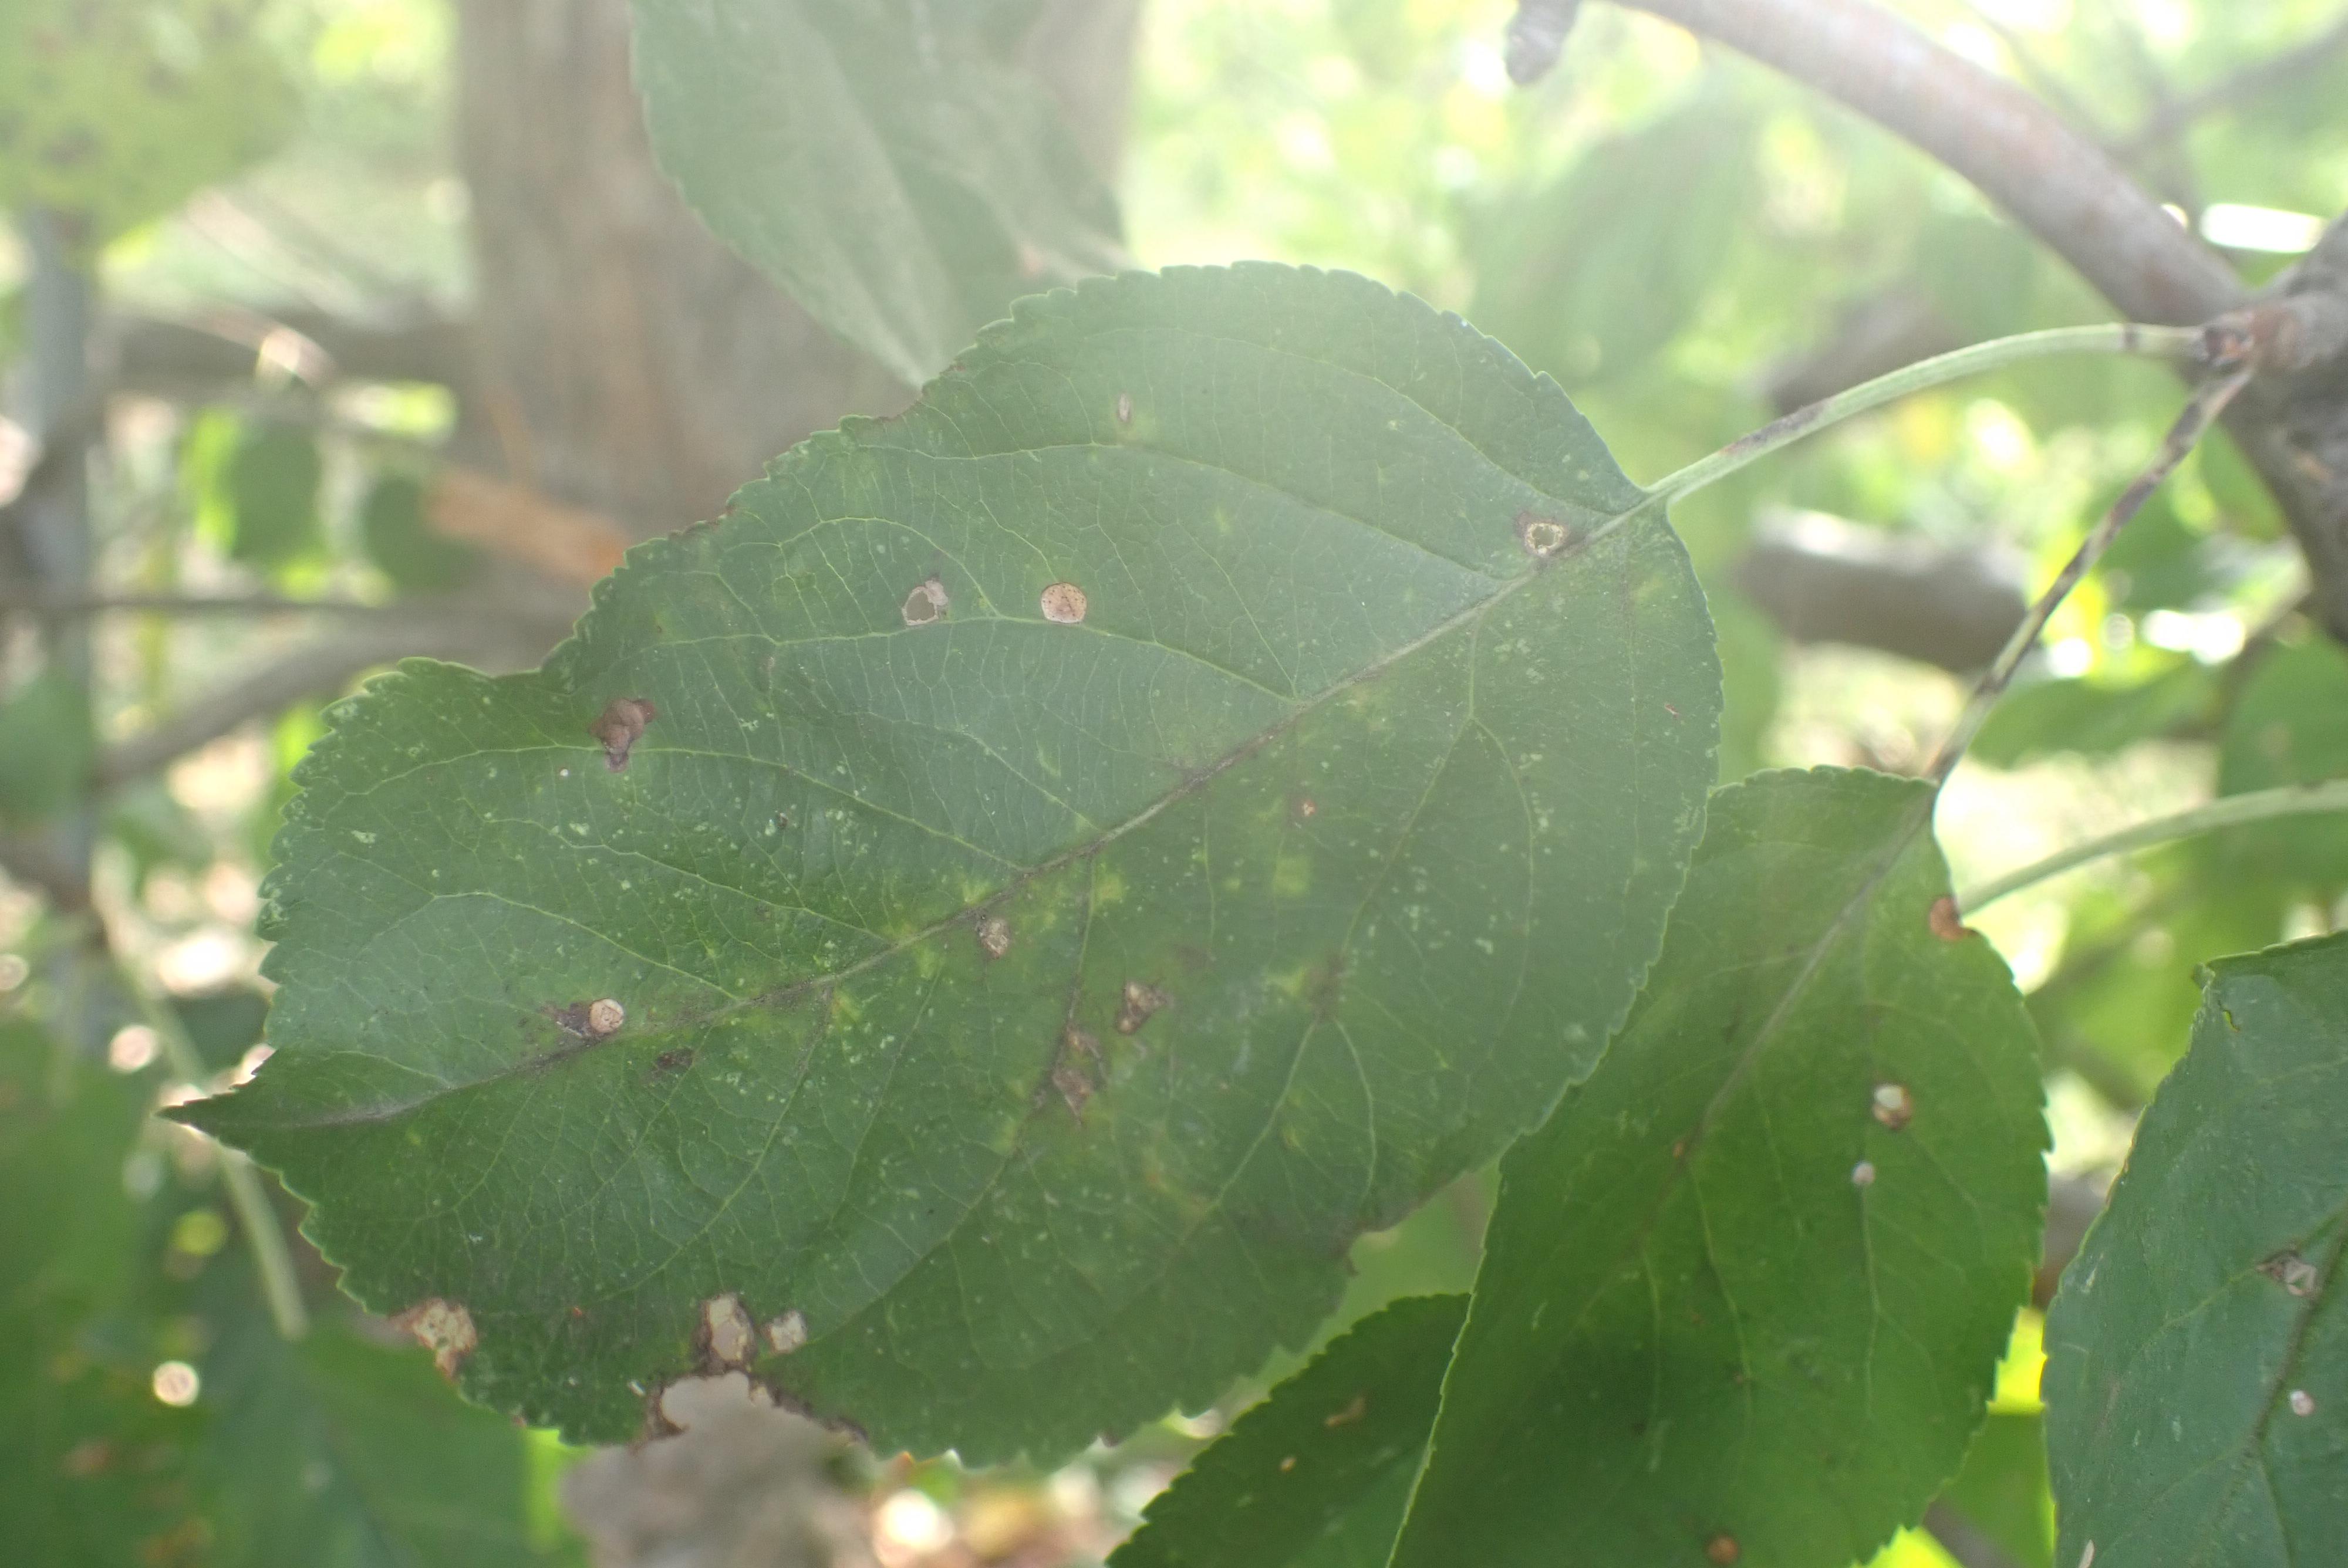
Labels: scab, frog_eye_leaf_spot